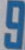
Number: 9